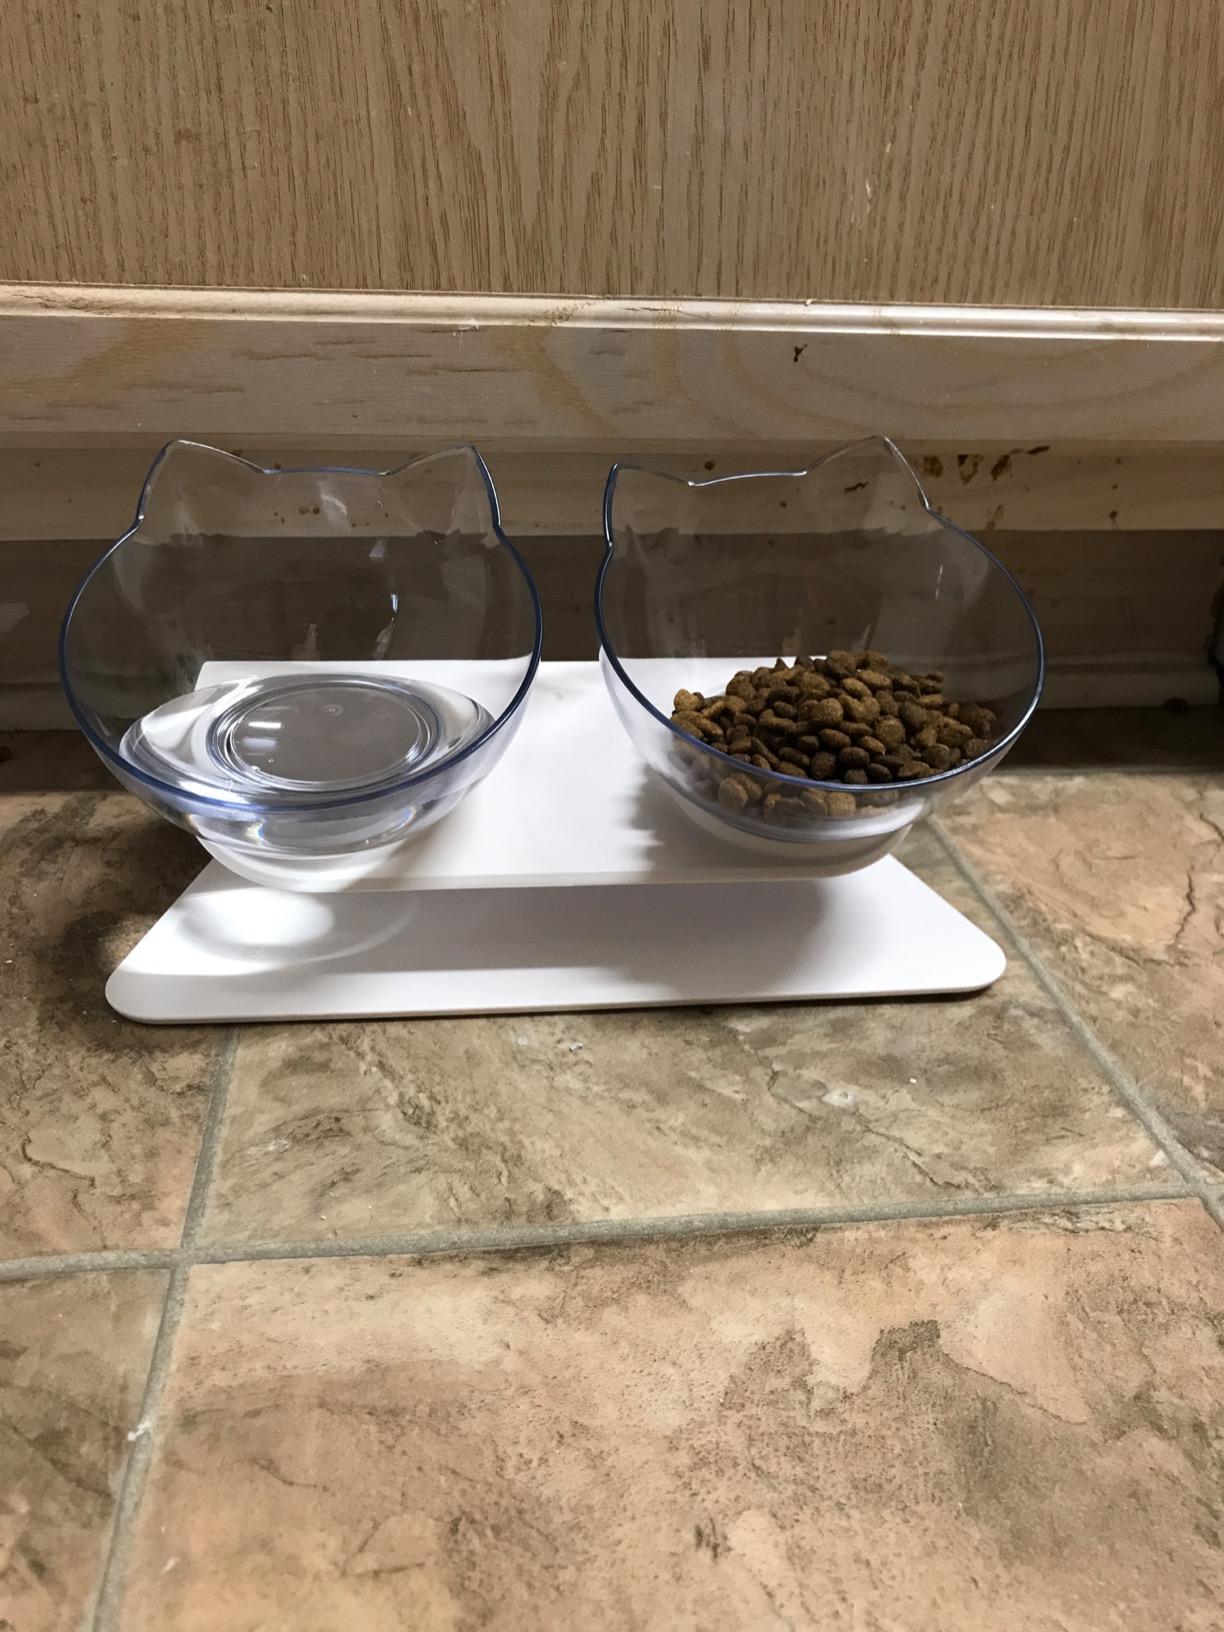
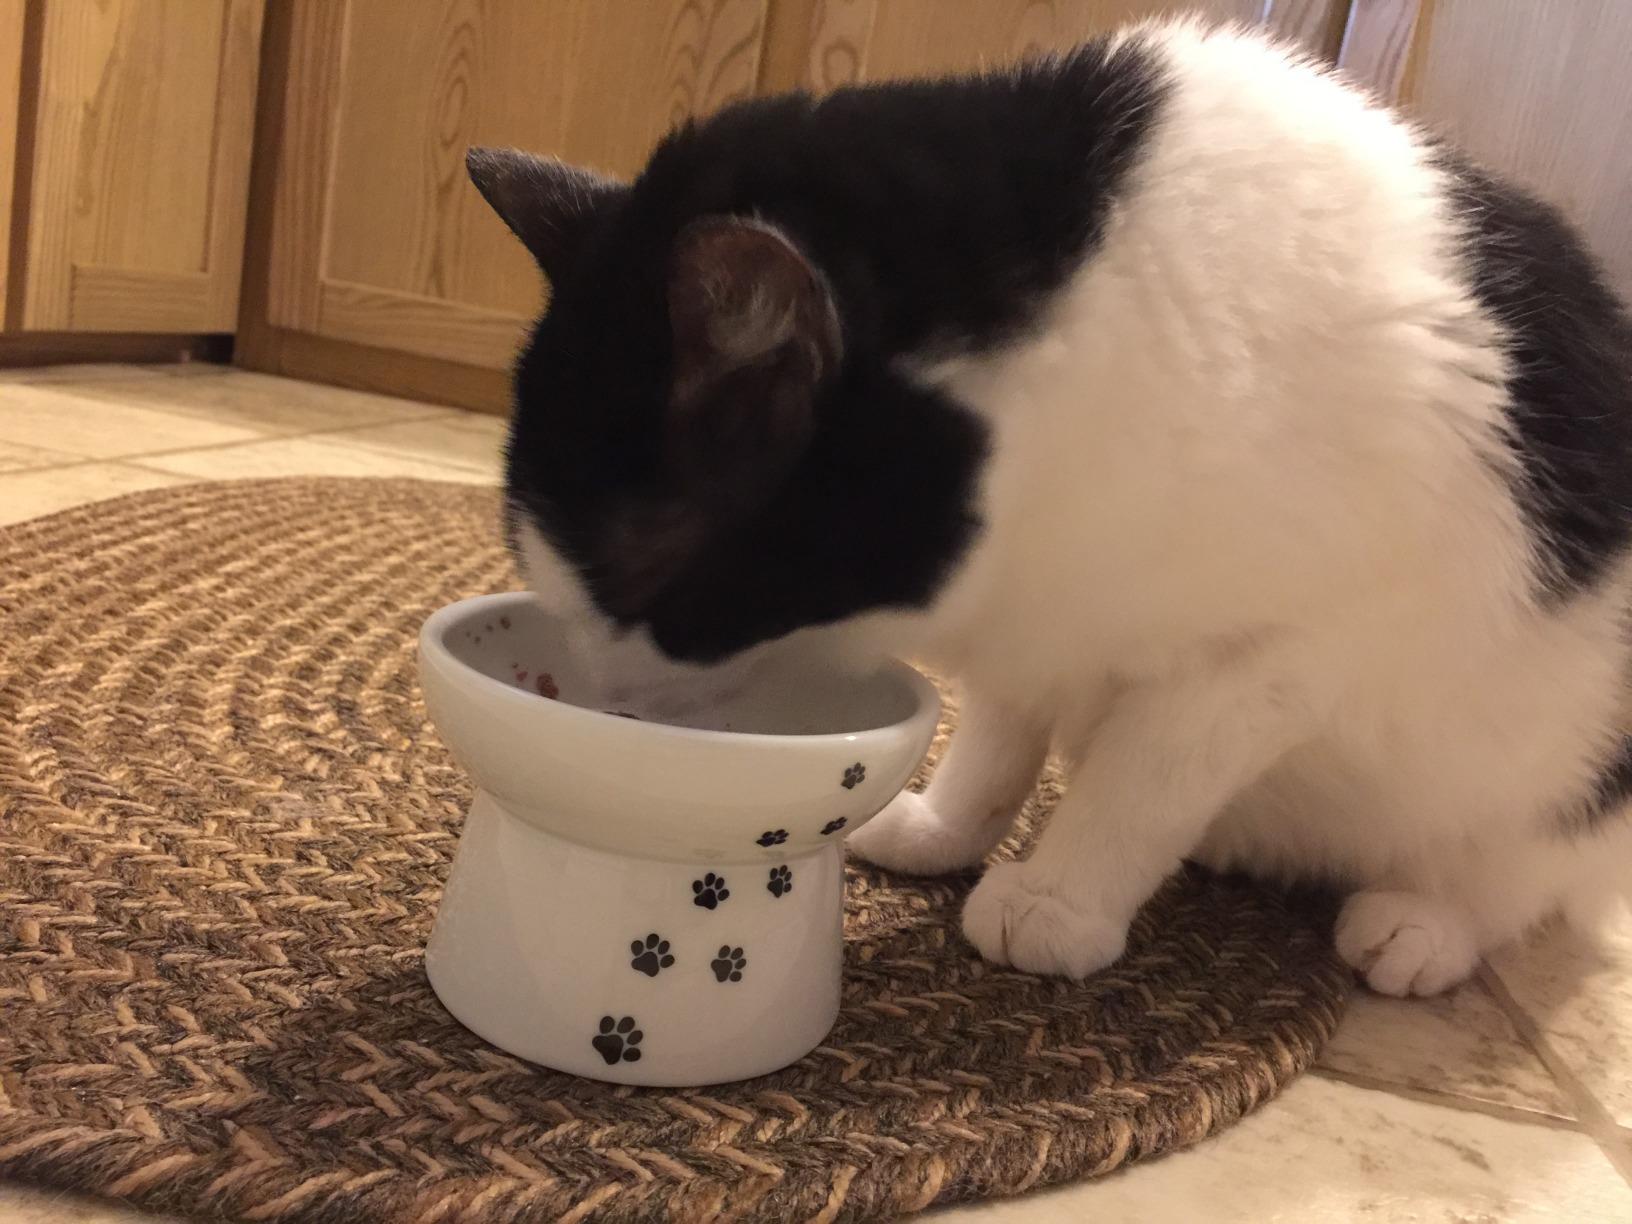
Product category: items_bowl
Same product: no